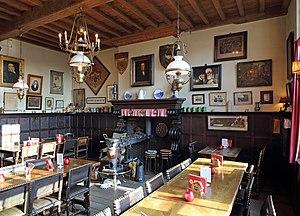
Bruges (Belgique)